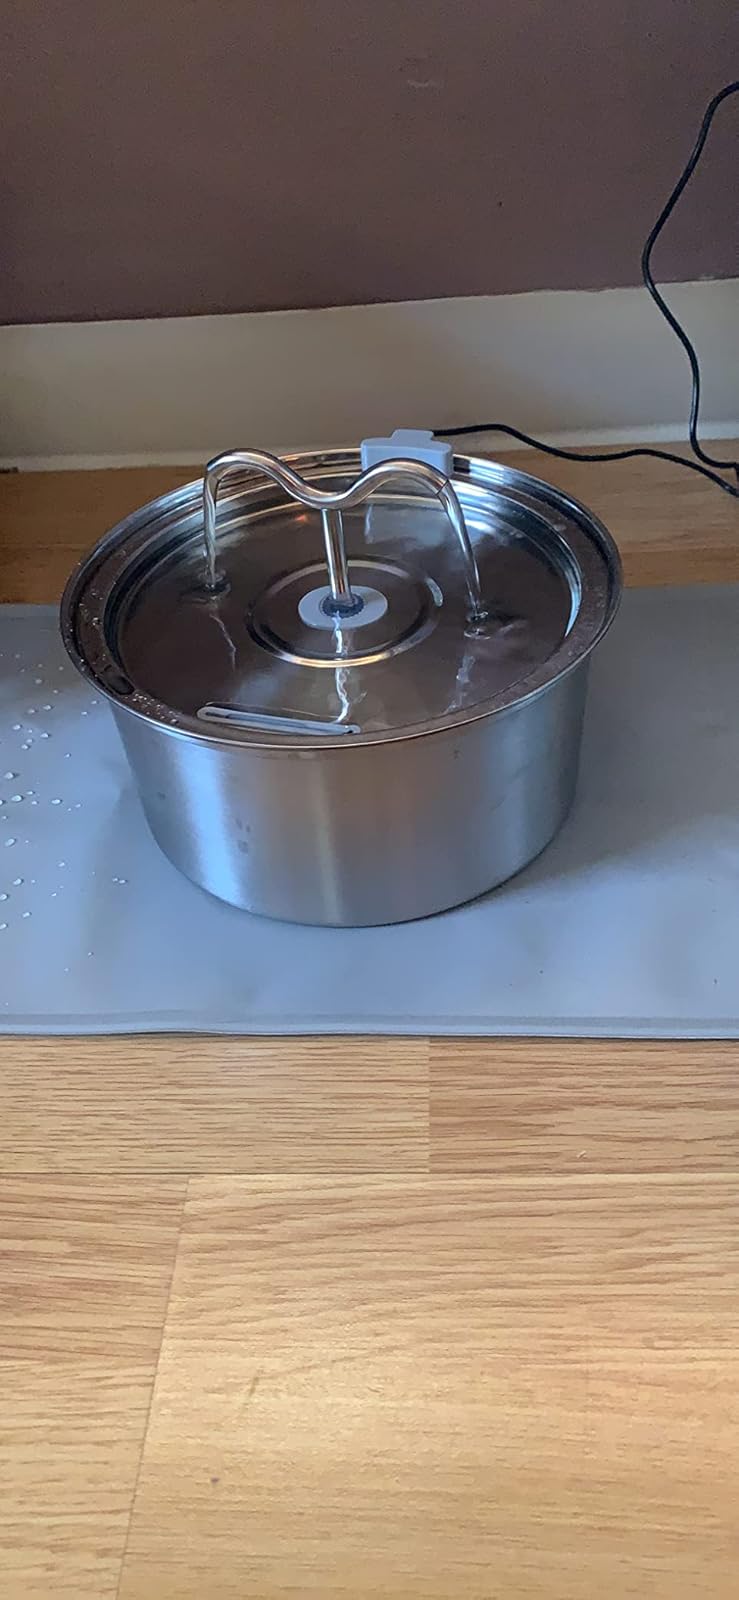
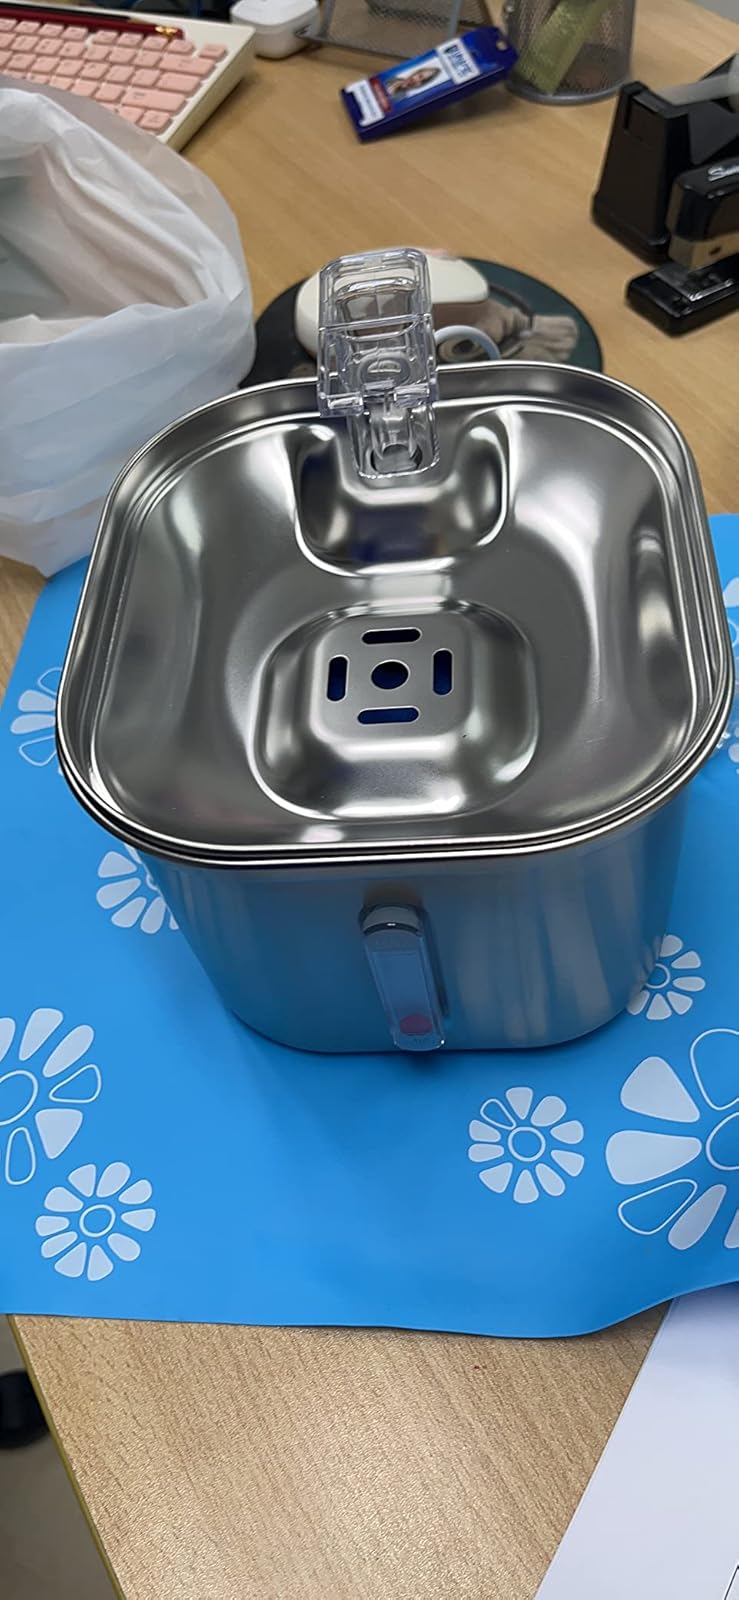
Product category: items_bowl
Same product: no